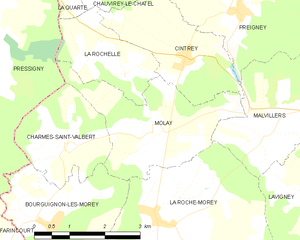
Carte des communes françaises